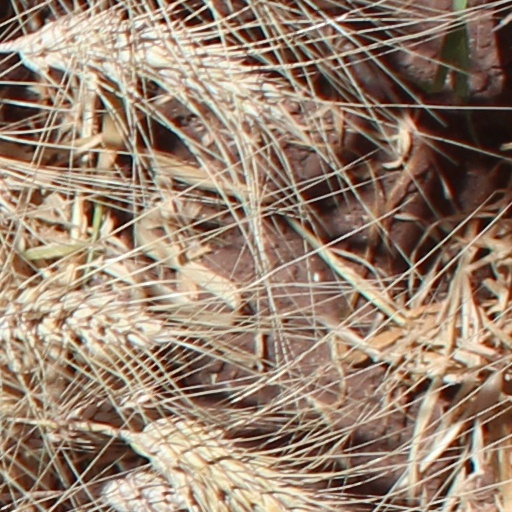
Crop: wheat